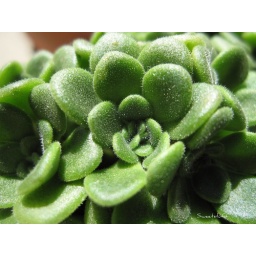
I love this new plant of mine! Still needs to go in a pot of it's own though.